Land of Look Behind

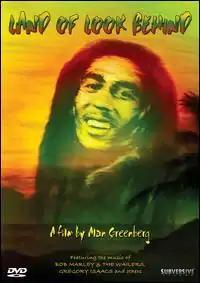
DVD cover

Land of Look Behind is a 1982 documentary film about Jamaica. It was filmed in May and June of 1981 by Alan Greenberg, and was the director's first film. The film's cinematographer was Jörg Schmidt-Reitwein, an associate of Werner Herzog. The musical score is by K. (Kerry) Leimer.